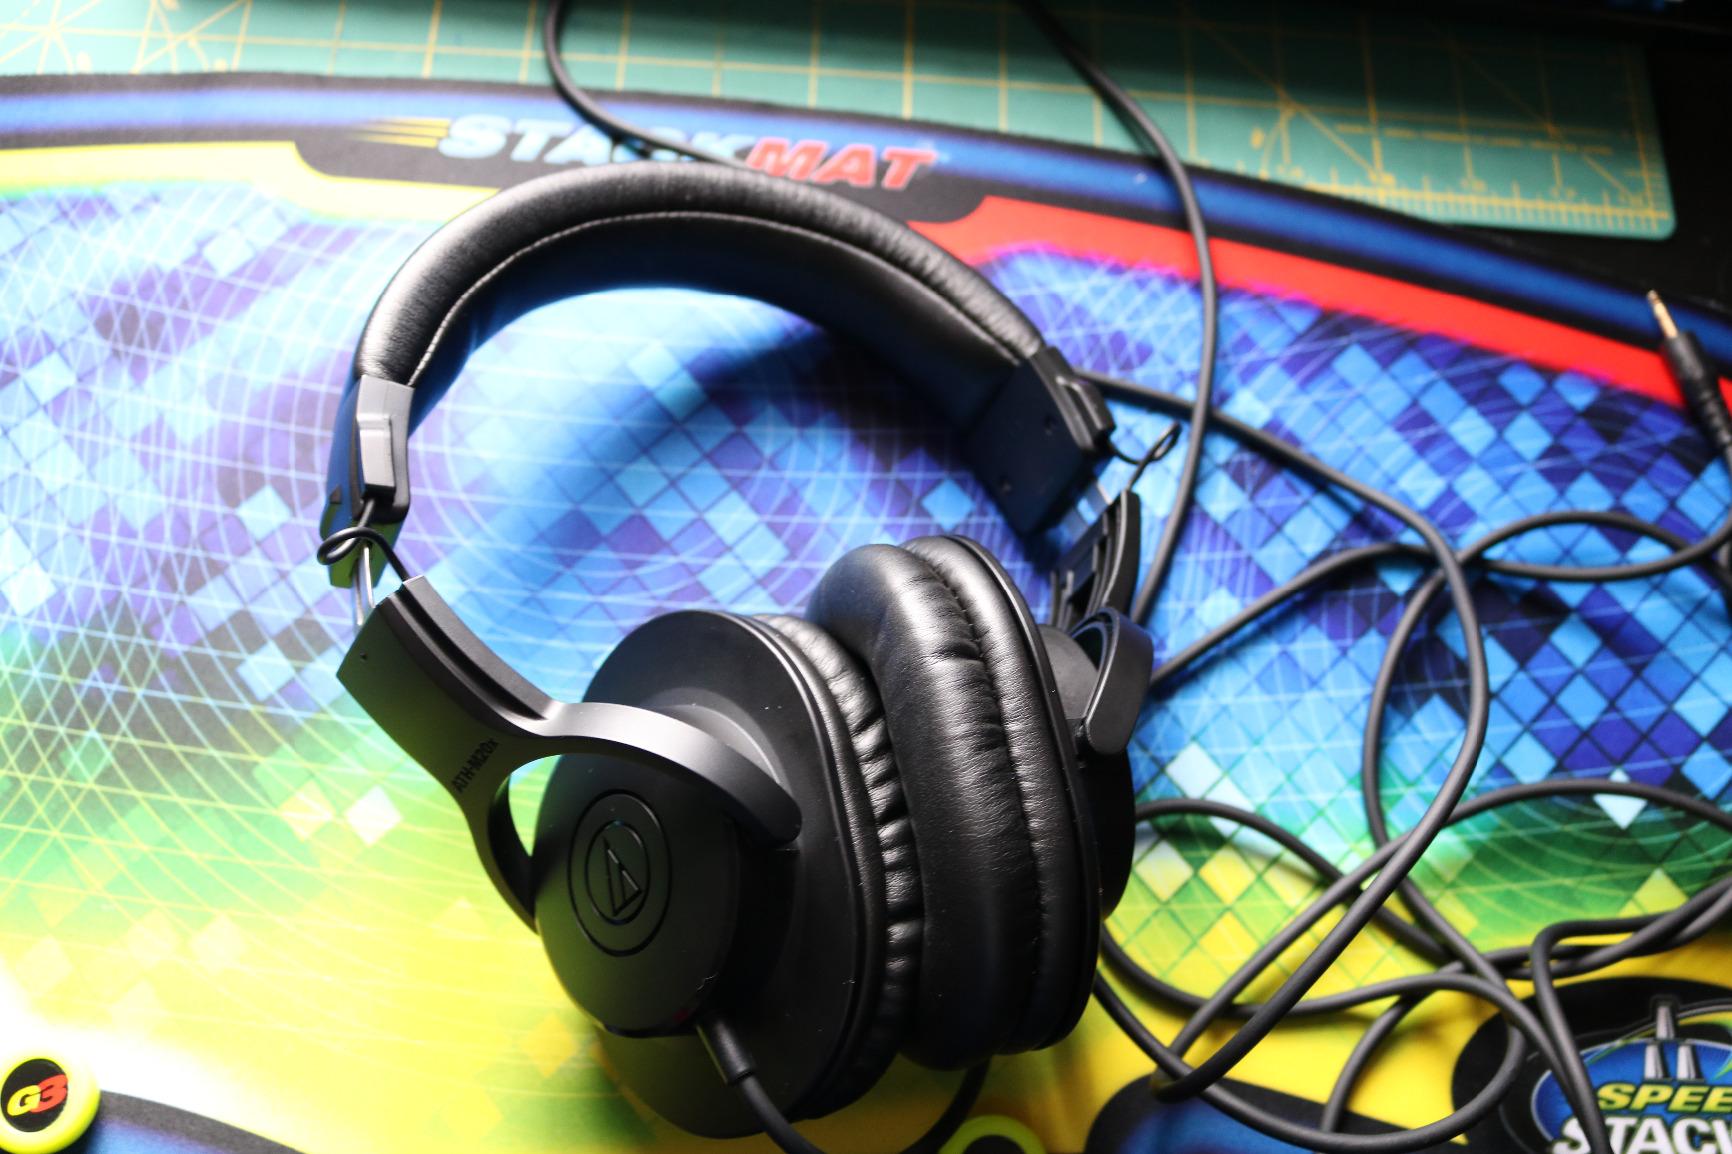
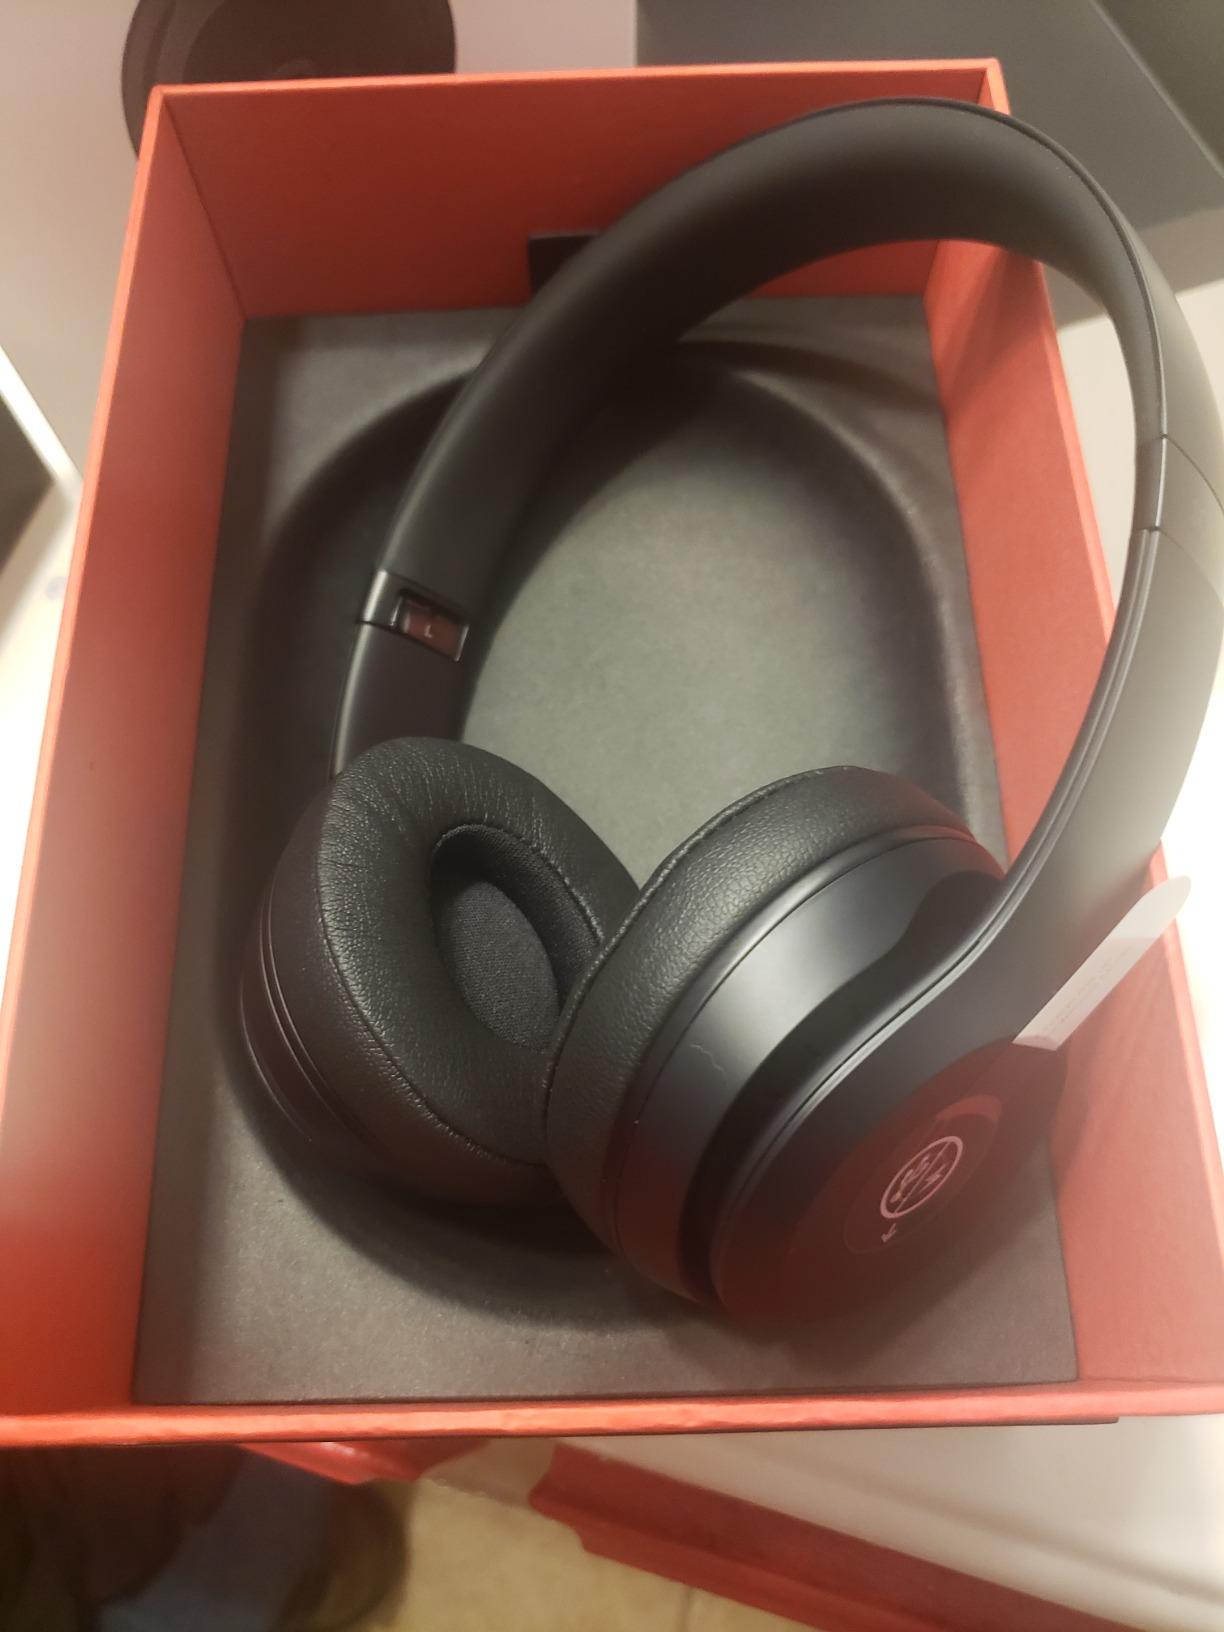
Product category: headphones
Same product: no